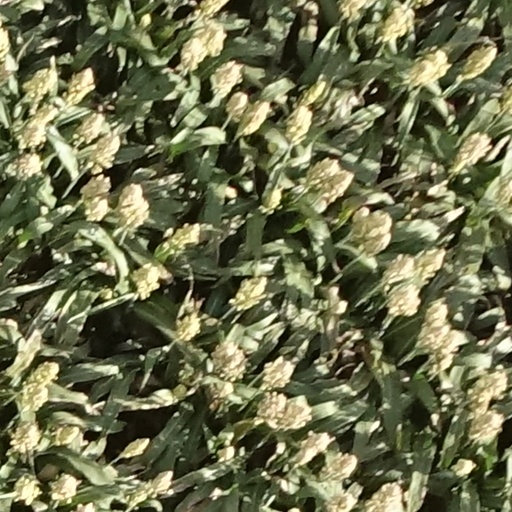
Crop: sorghum